Serial killer

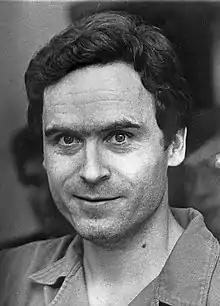
Ted Bundy in custody, Florida, United States, July 1978 (State Archives of Florida)

In the 1970s and 1980s, FBI profilers instigated a simple division of serial killers into "organized" and "disorganized"; that is, those who plan their crimes, and those who act on impulse. The FBI's "Crime Classification Manual" now places serial killers into three categories: "organized", "disorganized", and "mixed" (i.e., offenders who exhibit organized and disorganized characteristics). Some killers descend from organized to disorganized as their killings continue, as in the case of psychological decompensation or overconfidence due to having evaded capture.